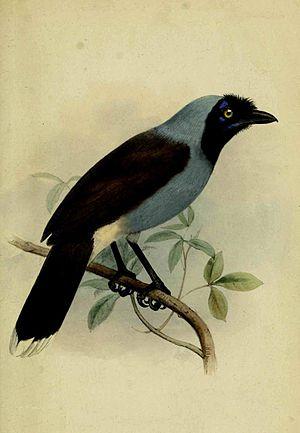
Le Geai de Haffer est une sous-espèce du Geai à calotte azur, une espèce de passereaux de la famille des Corvidae.